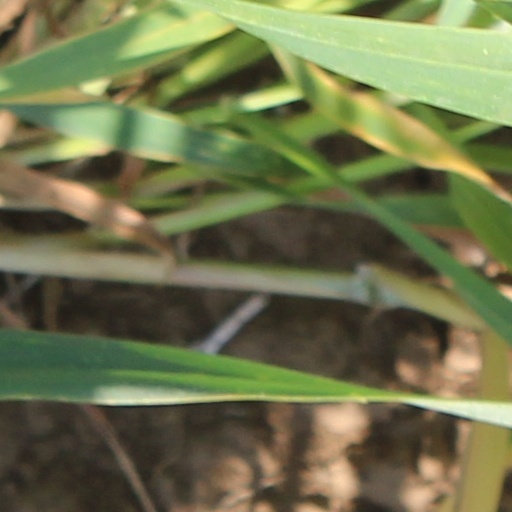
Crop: wheat